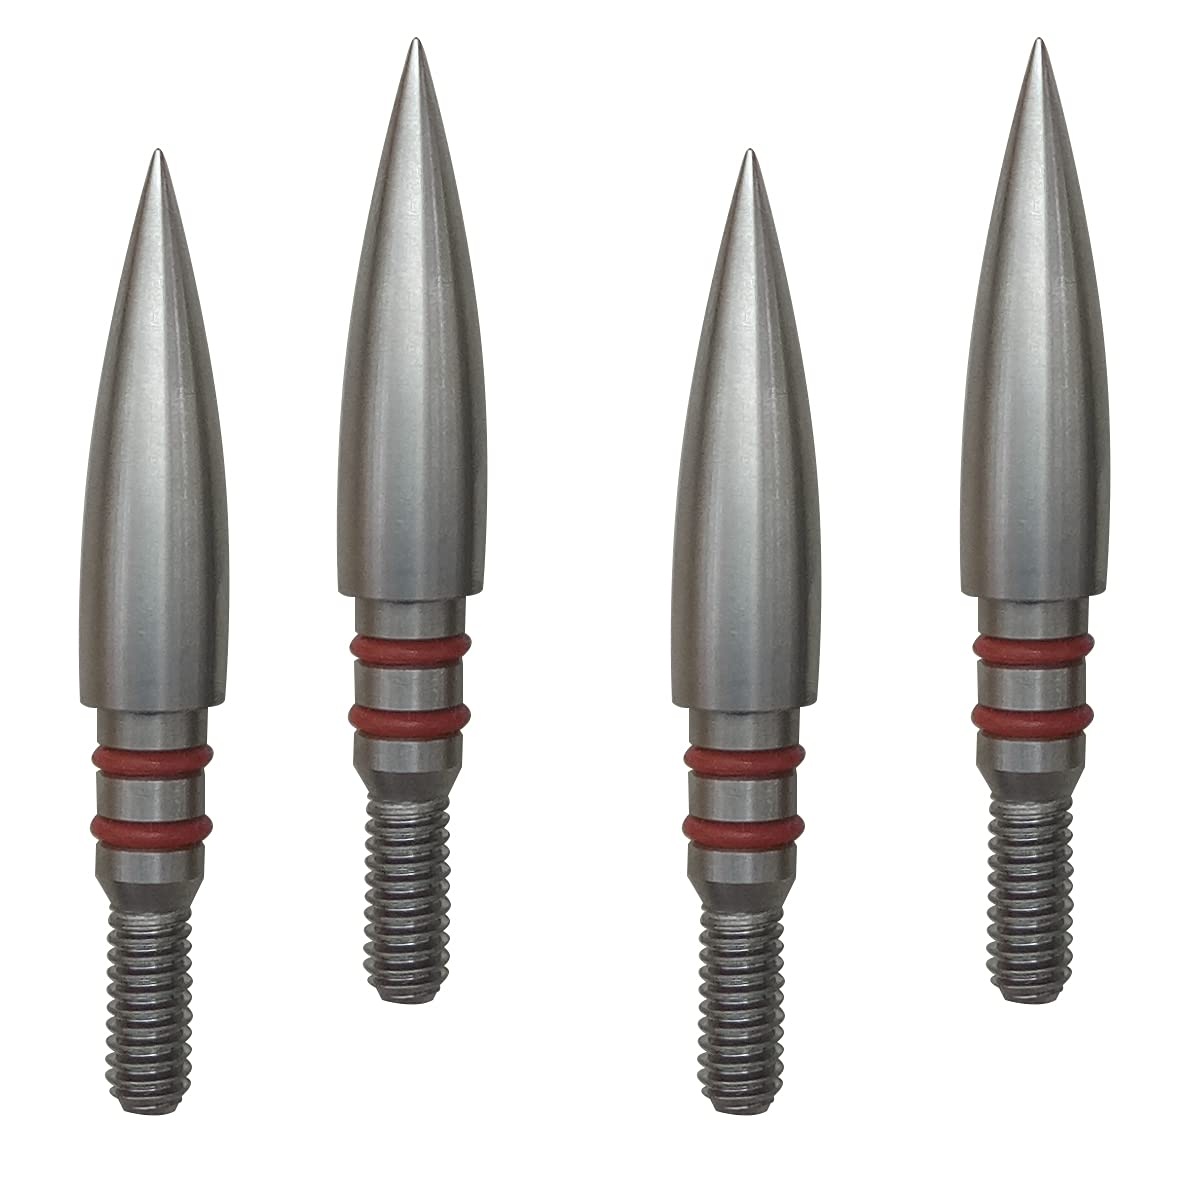
Aklisdlha Field Points arrowheads 100/125/150/200/300 Grains Archery Field Points,Stainless Steel Screw in Archery Field Tips and Broadheads (1 Dozen 12 PCS) 17/64″-100 grains
Aklisdlha Field Points arrowheads 100/125/150/200/300 Grains Archery Field Points,Stainless Steel Screw in Archery Field Tips and Broadheads (1 Dozen 12 PCS) We are a real archery accessories manufacturer that can meet all your needs regarding appearance, design, specifications and models. Strictly on Weight Consistent and Diameter Tolerance to Make Sure Hunting Exactlly Specifications:100/125/150/200/300 Grains 5/16″ 9/32″ 19/64″ 17/64″ 11/32″(as you choose) 8-32 Standard thread The Field Tips are Suitable for Most the Arrows(Glass Fiber Carbon Arrows) and Bows (Compound Bow, Recurve Bow, Crossbow) 100% Risk-free Purchase We will provide 30 days full refund guarantee, if you have any questions with the product, pls contact us in the first time. We will give you the best solution. It is our commitment to be your guiding light in the world of hunting, and to be the company that you will want to do business with again and again. Product Features Great for practice and target use Every 12 points is packed with a beautiful metal box Various Size Different Weight Meets Different Arrows / Bows, including the Compound Bows Recurve Bows and Crossbow High precision CNC lathe, weight tolerance +/- 0.5 grains Consistent Weight and Precision Machined to Make Sure Arrow Flying Straightly and Target Exactly
Brand: Aklisdlha
Category: Sporting Goods > Outdoor Recreation > Hunting & Shooting > Archery > Arrow Parts & Accessories > Broadheads & Field Points